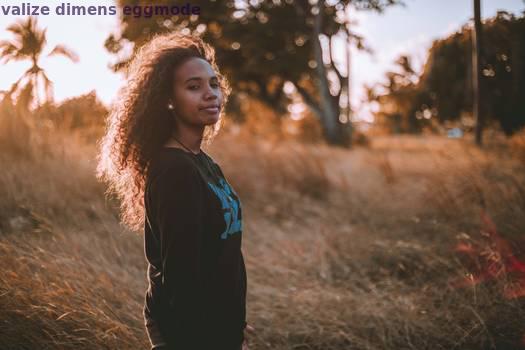
Label: Watermark